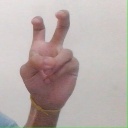
अक्षर: ई